Cork (material)

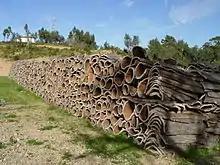
A stack of harvested cork, Algarve, Portugal

These freed portions of the cork are called "planks". The planks are usually carried off by hand since cork forests are rarely accessible to vehicles. The cork is stacked in piles in the forest or in yards at a factory and traditionally left to dry, after which it can be loaded onto a truck and shipped to a processor.